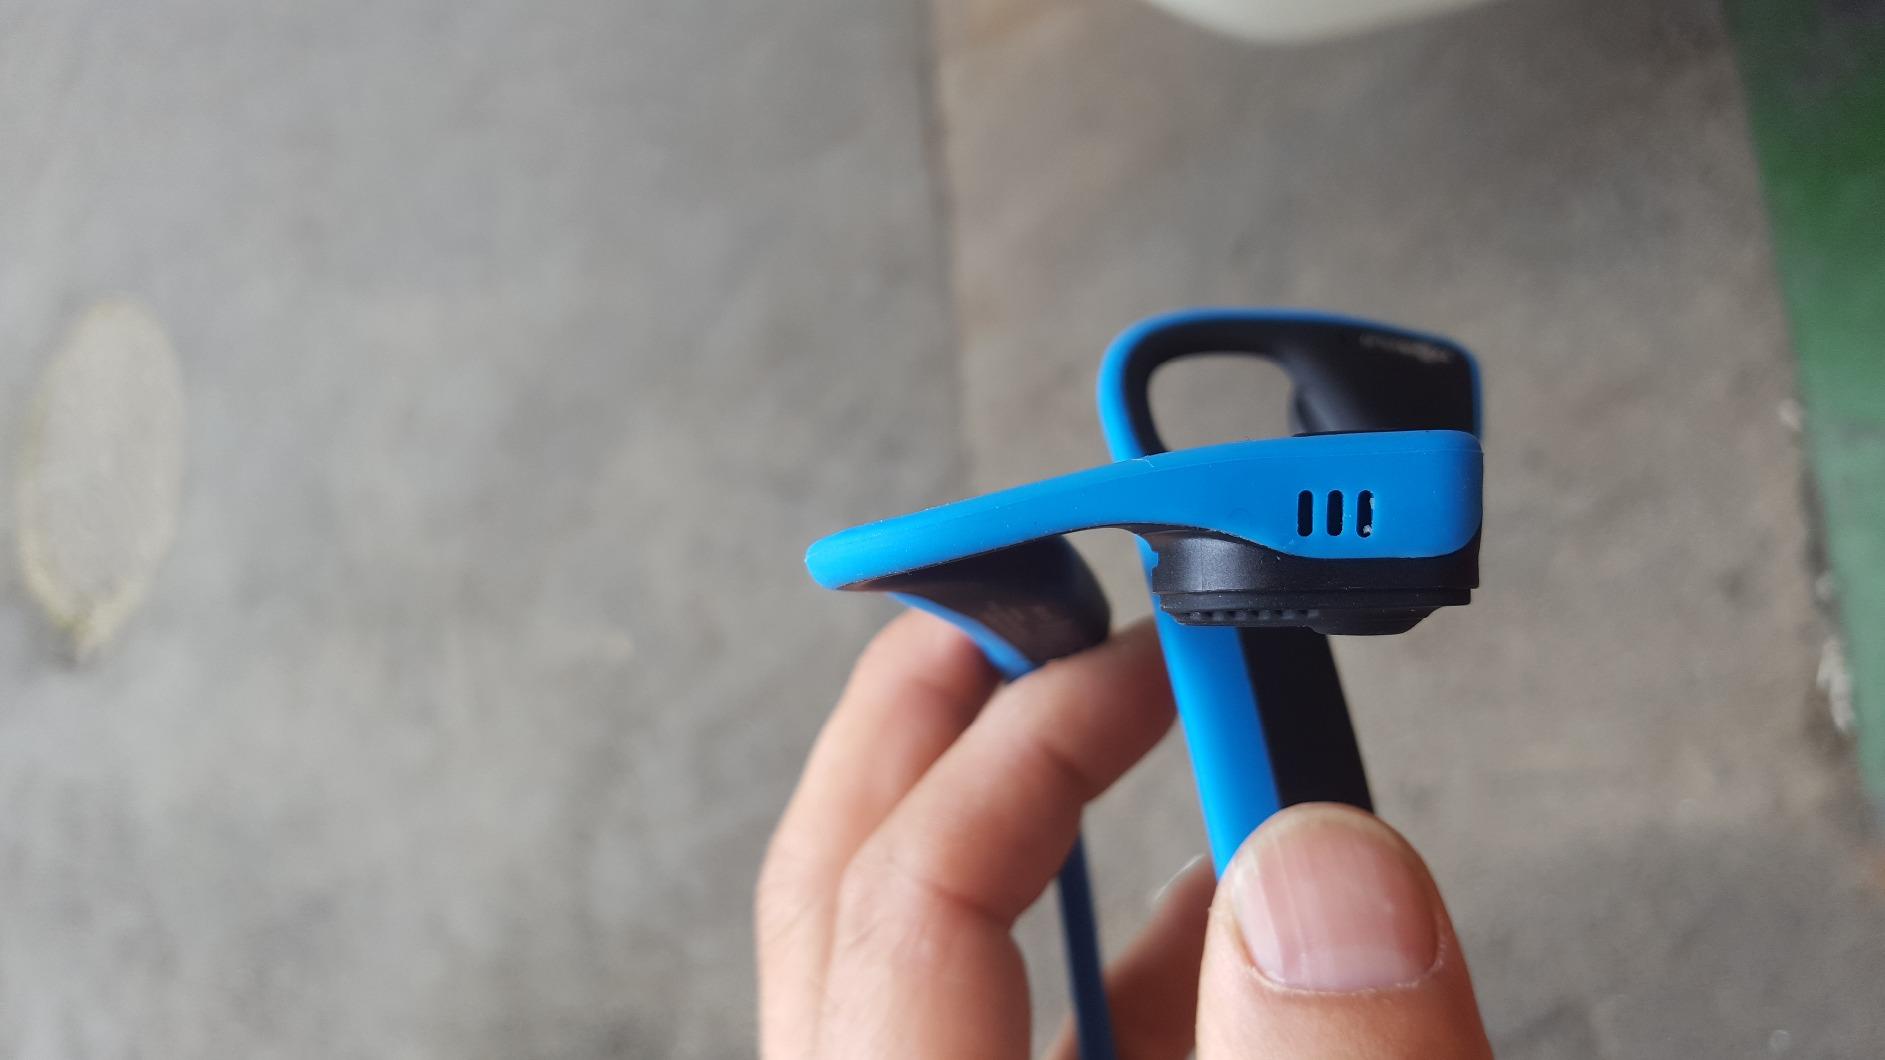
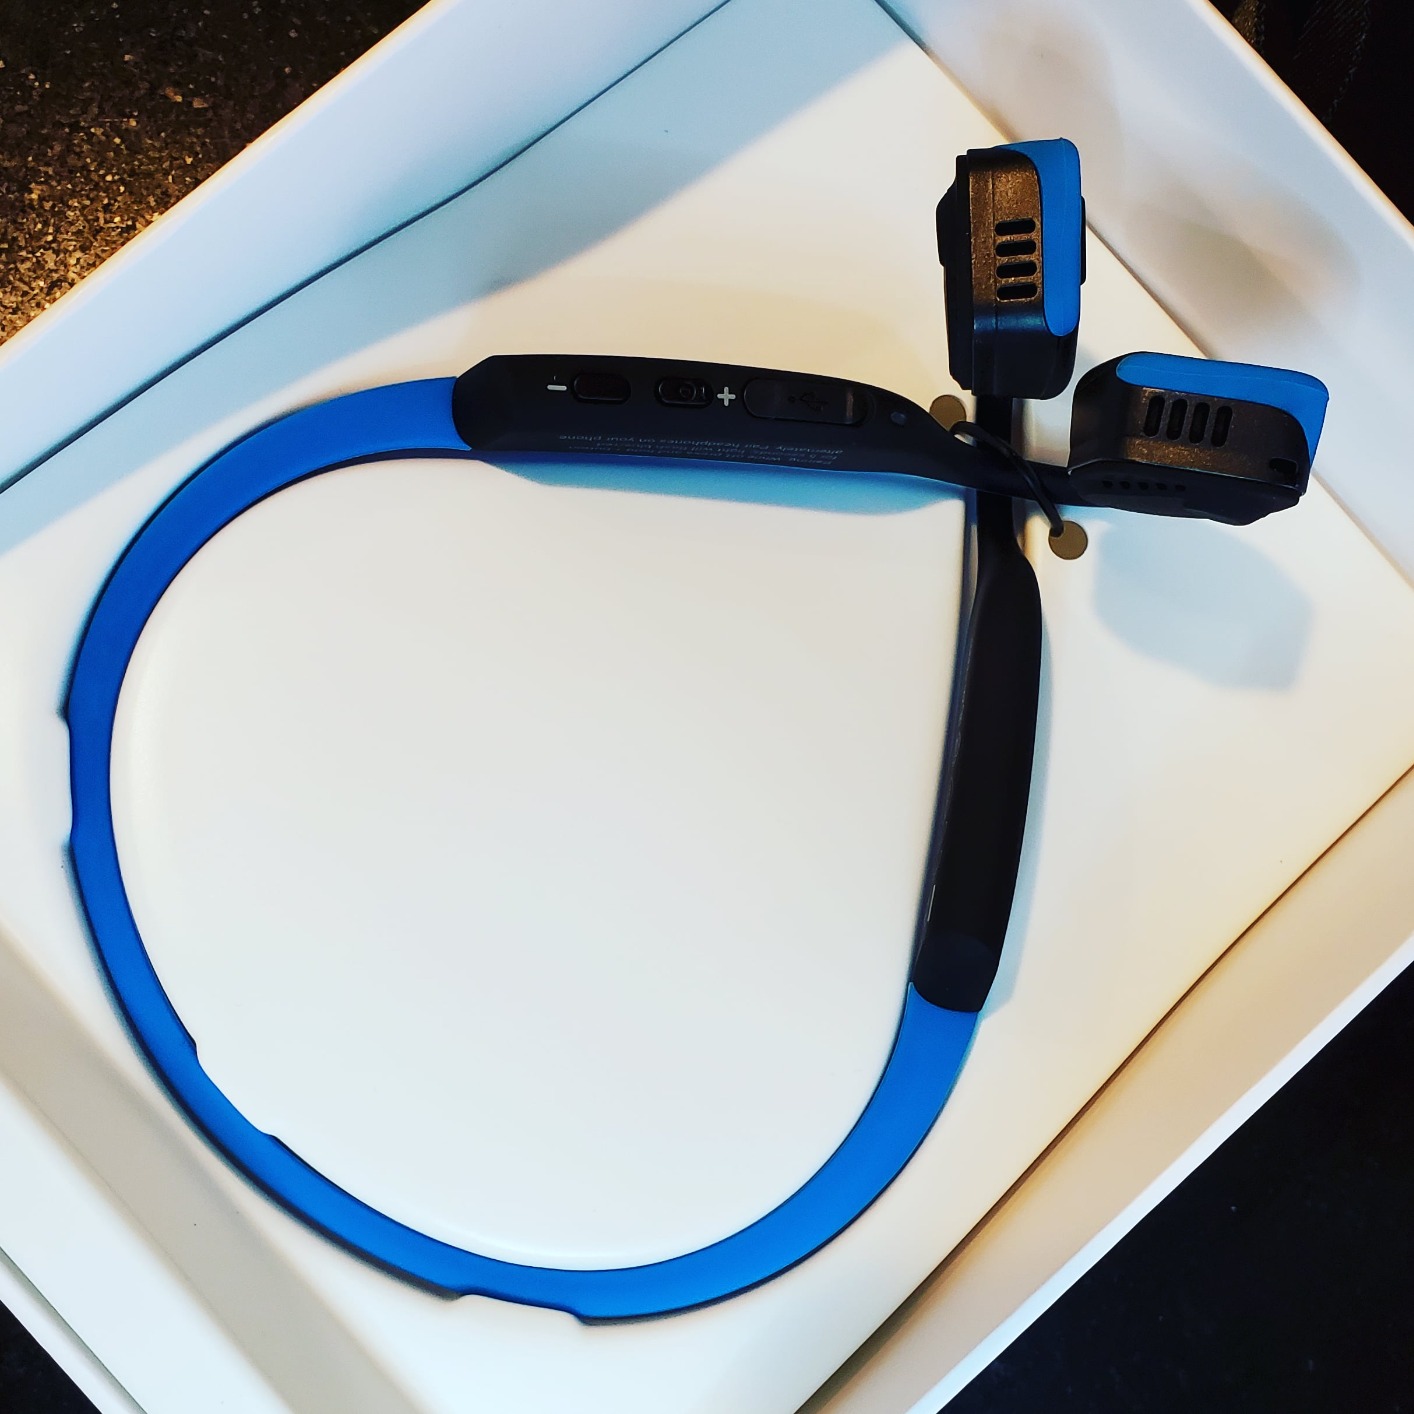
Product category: headphones
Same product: yes